Bailey Gatzert (sternwheeler)

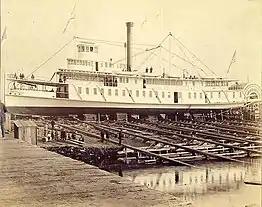
Bailey Gatzert on the shipways at the John J. Holland yard, in Ballard, Washington, probably just prior to launch on Saturday, November 22, 1890.

"Bailey Gatzert" was launched on Saturday, November 22, 1890, at 1:00 p.m. before 1,500 spectators. The launch was originally scheduled to occur at noon, but was delayed for an hour to allow the tide to come in.